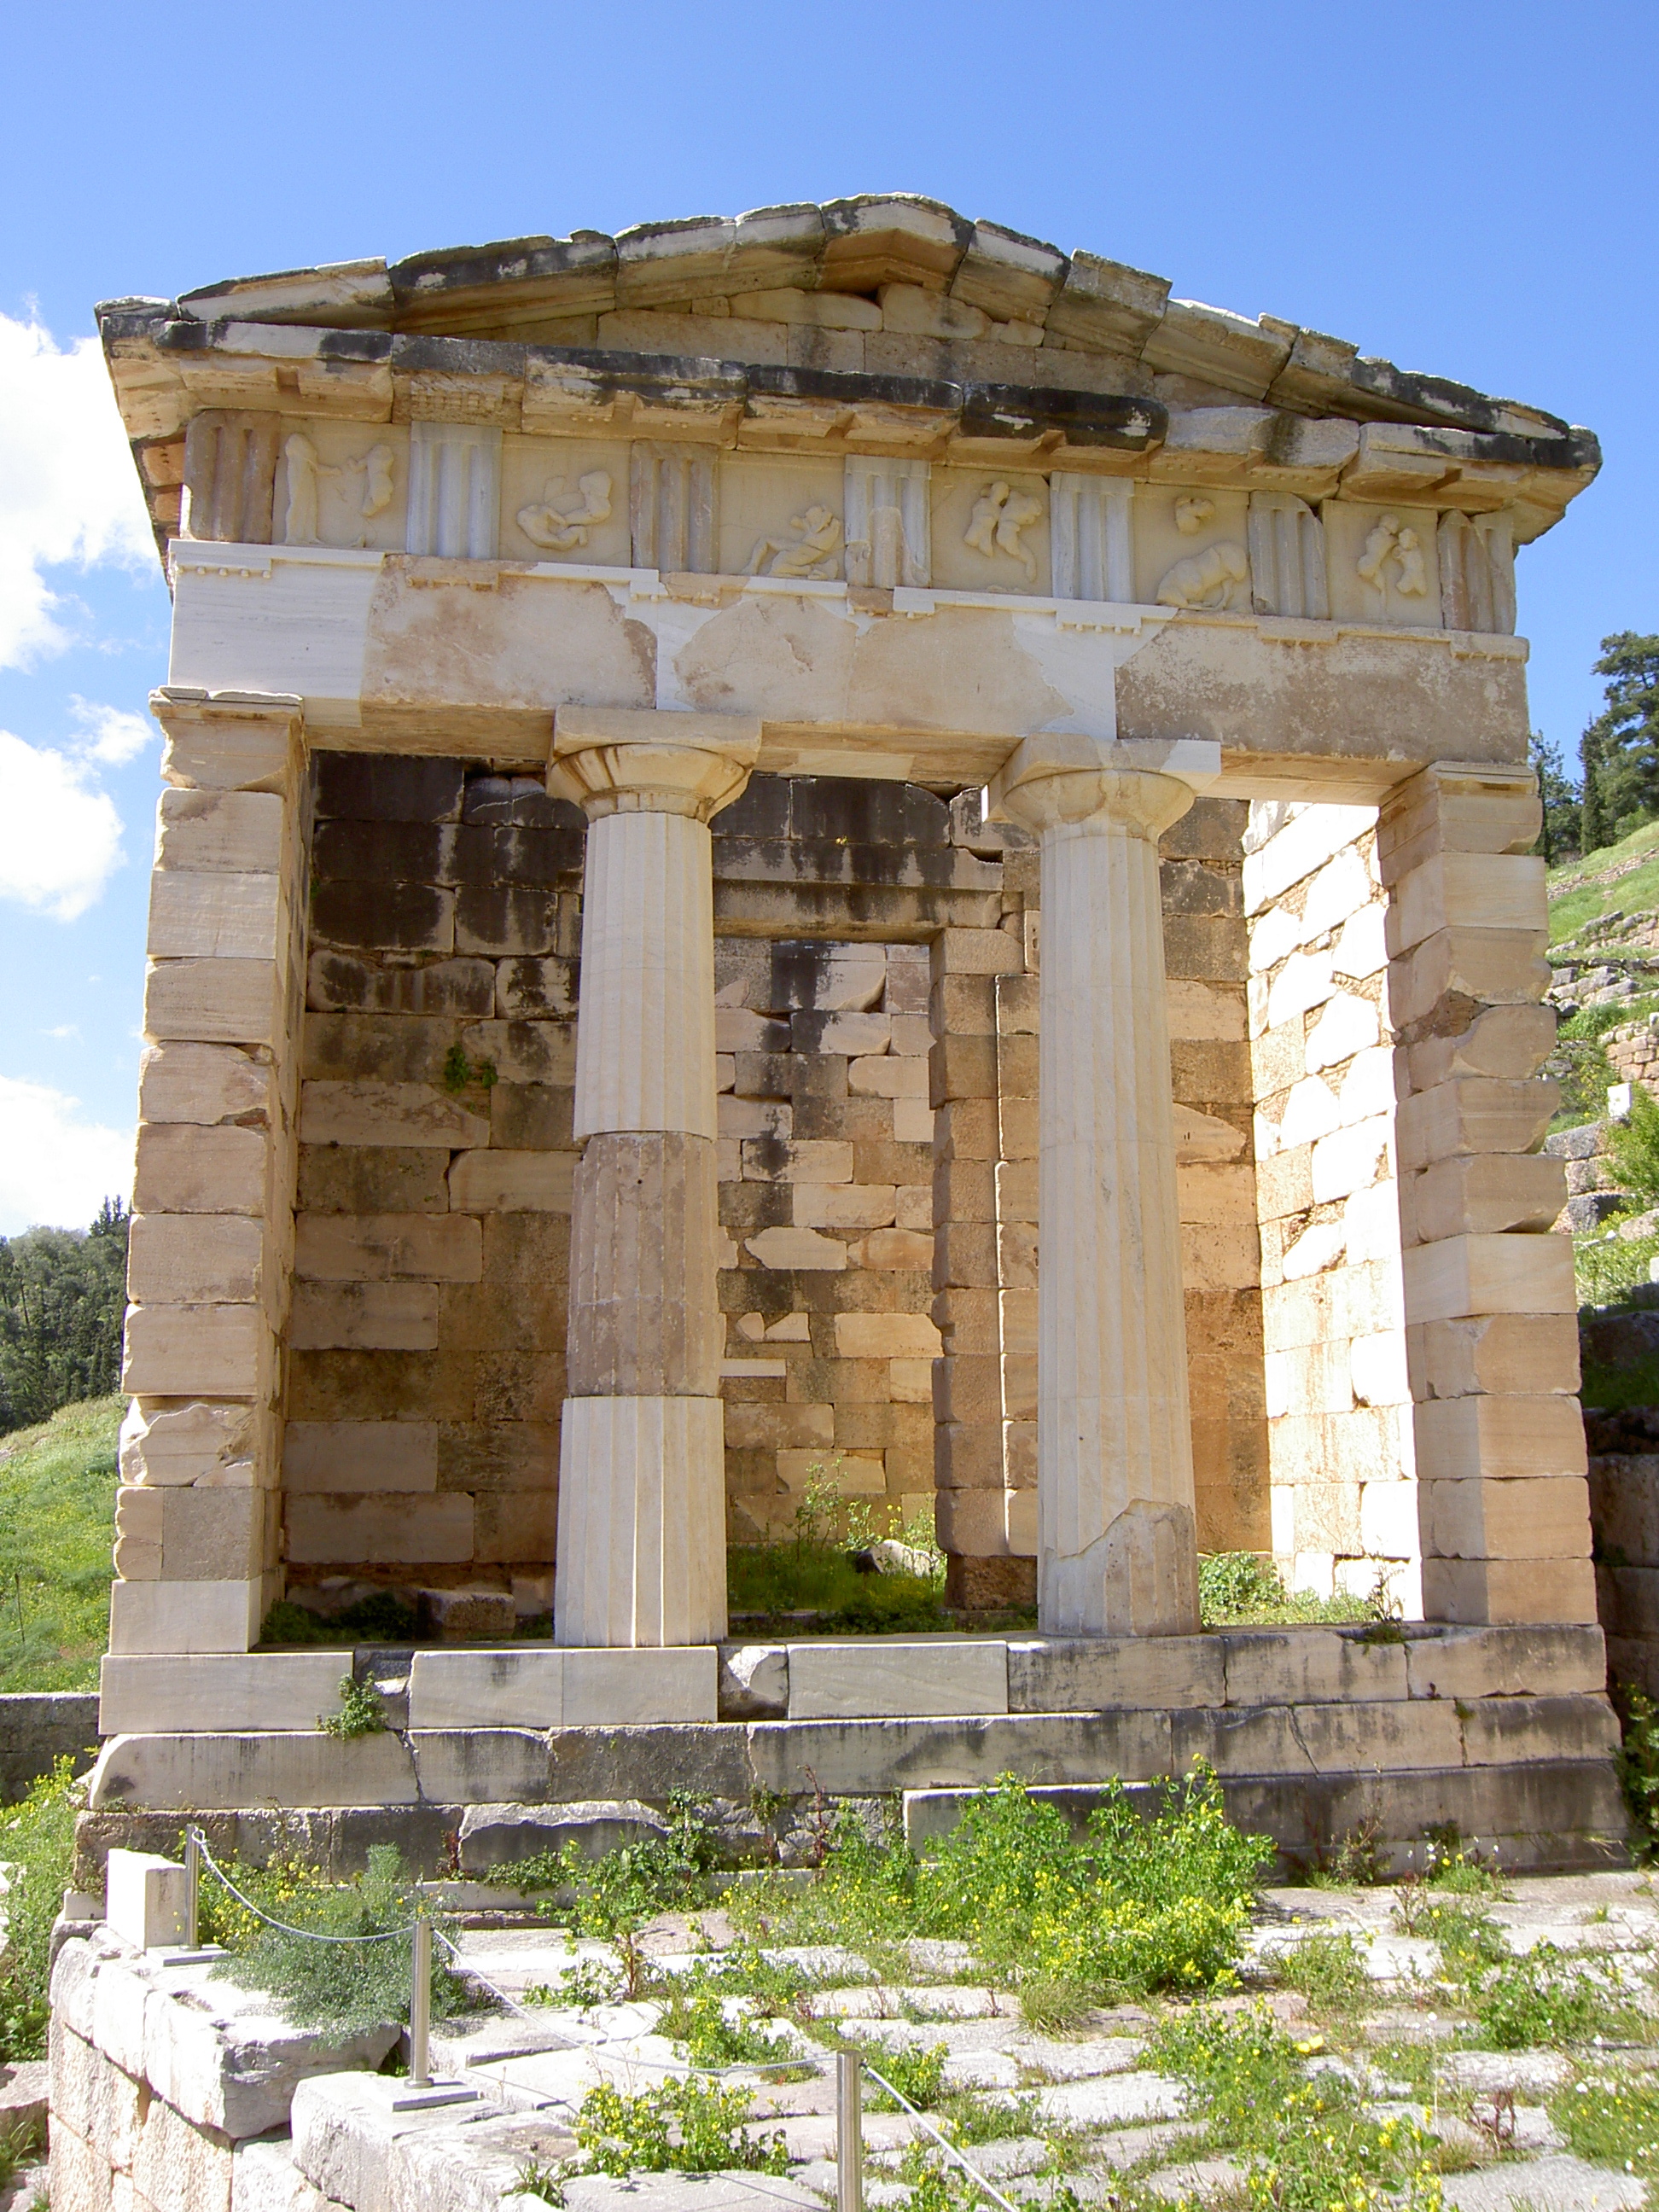
greece, delphi, temple, ancient roman architecture, ancient greek temple, ancient history, roman temple, ruins, building, historic site, architecture, column, history, archaeological site, mausoleum, classical architecture, place of worship